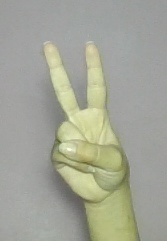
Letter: taa